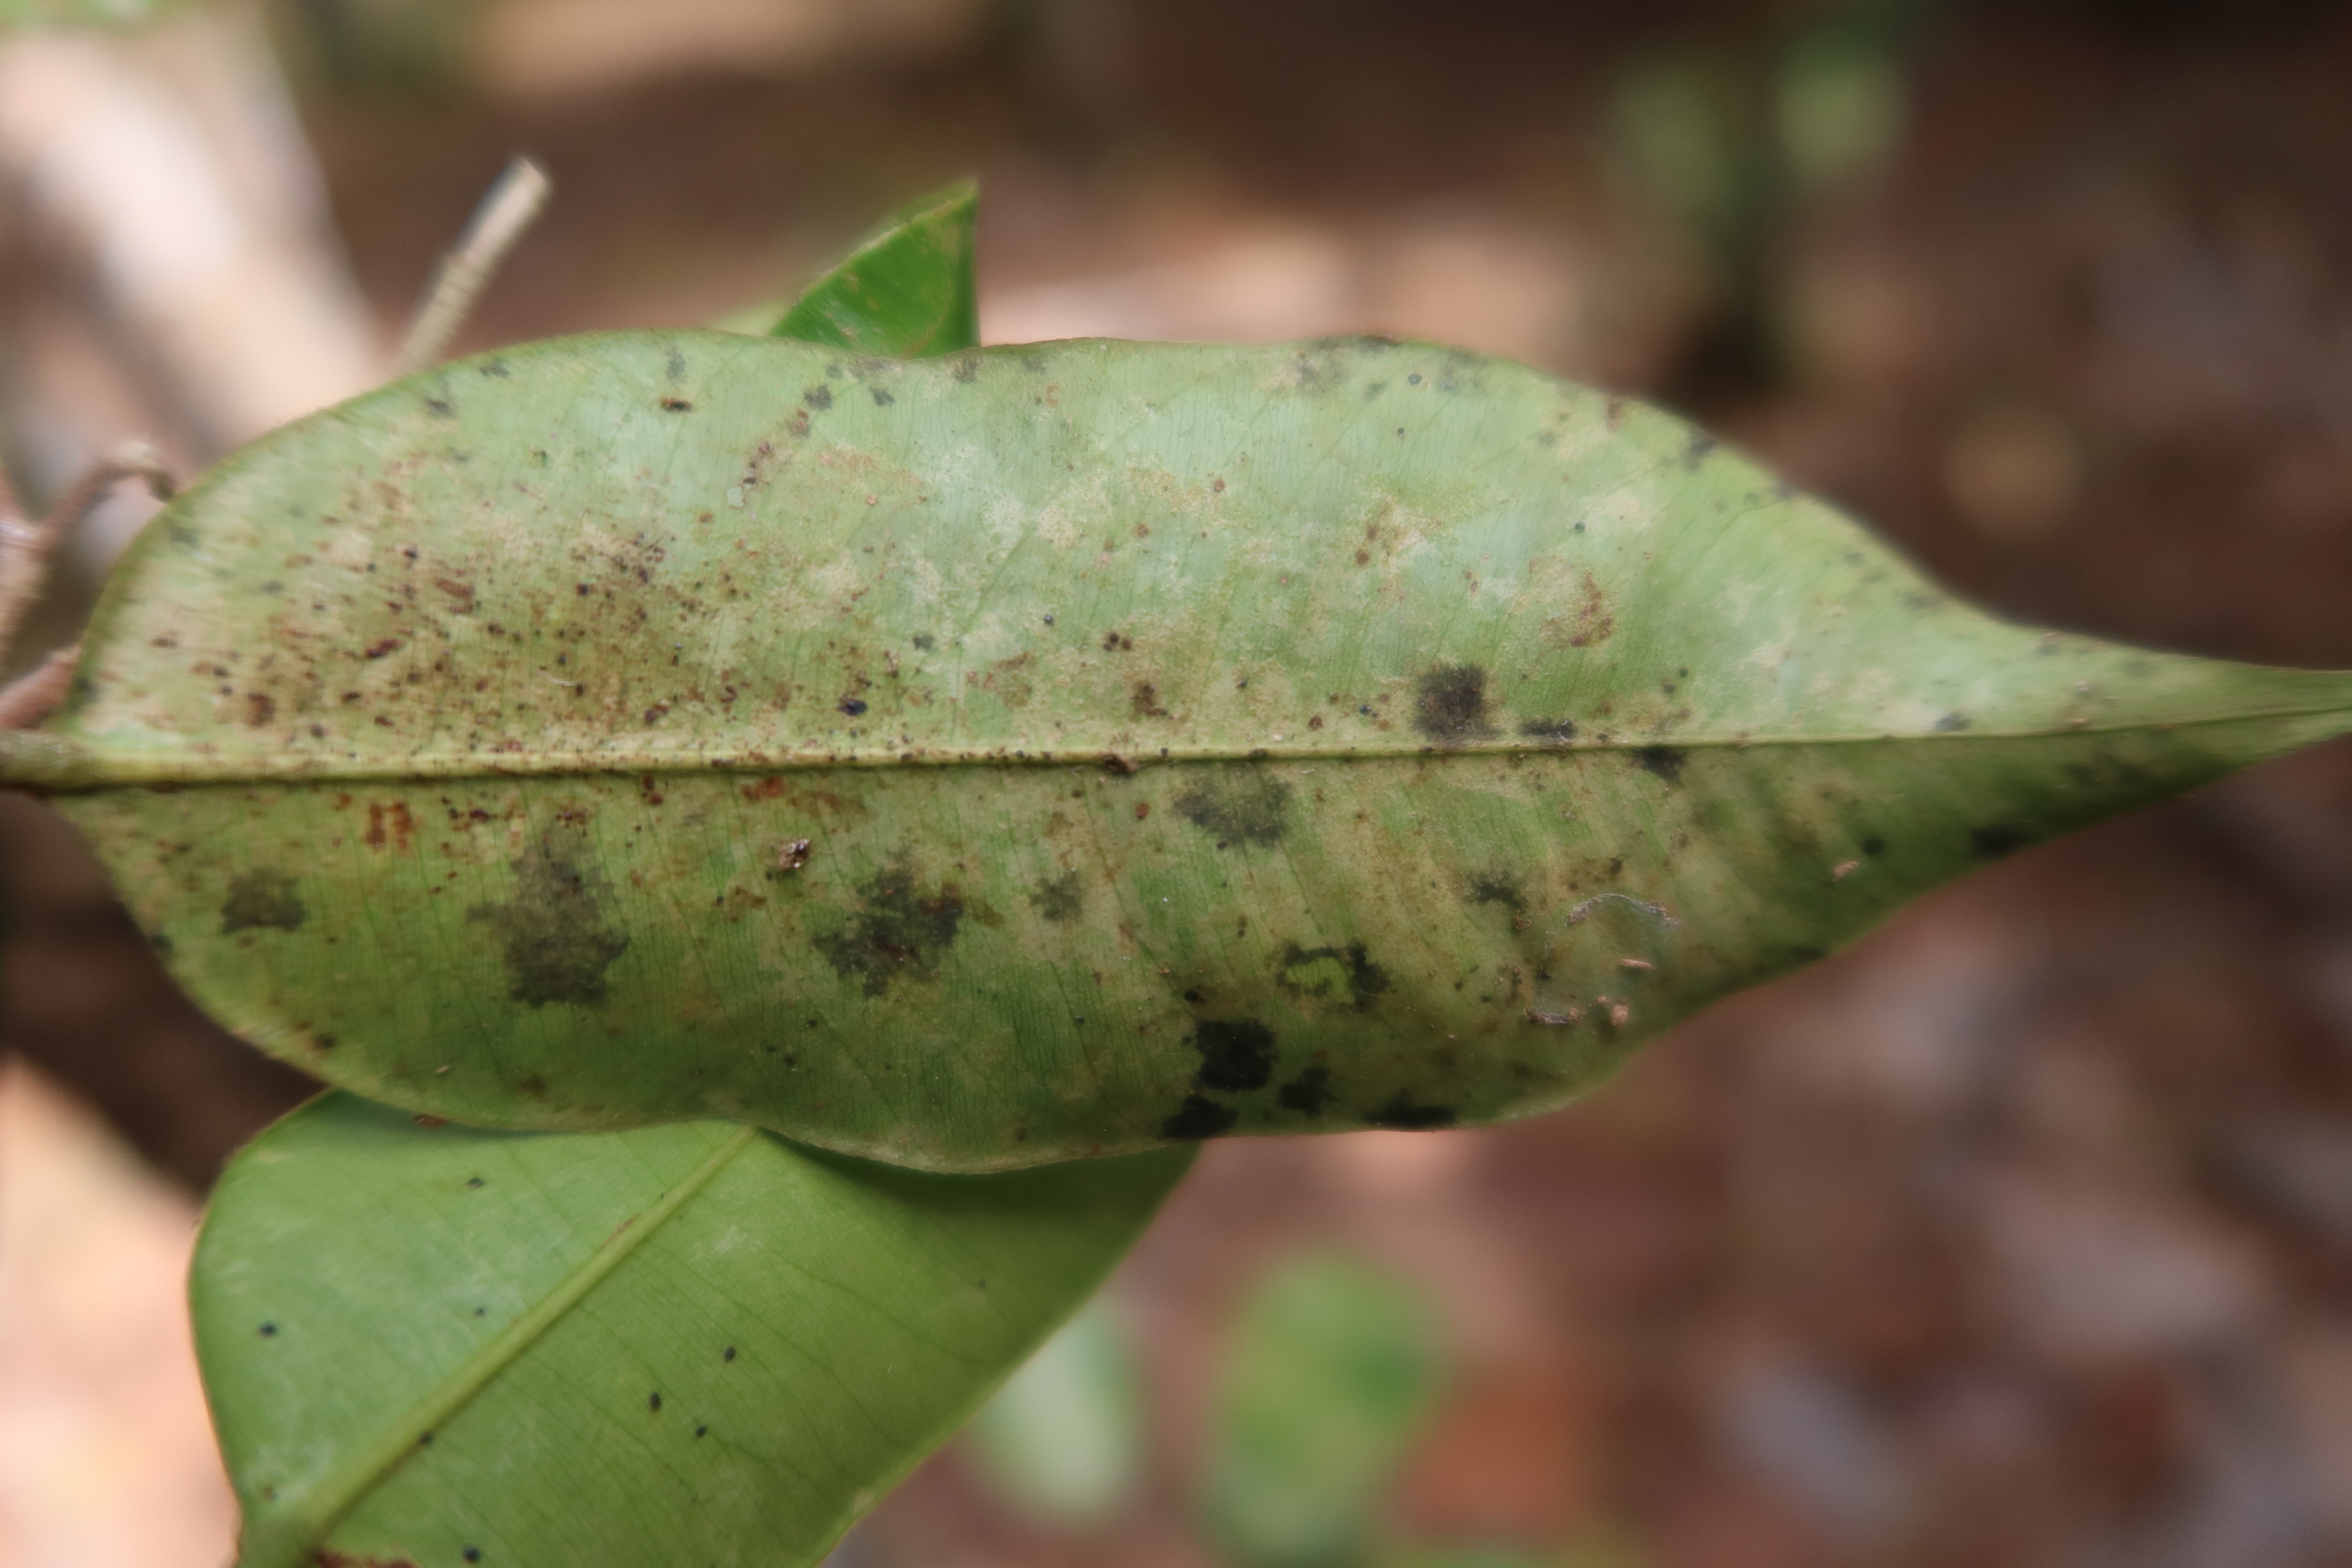
Label: Black spots